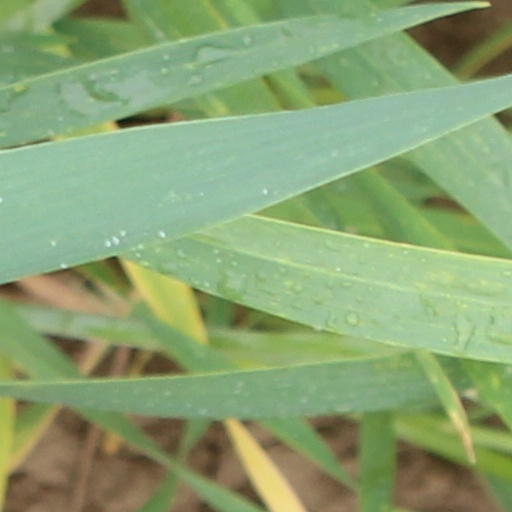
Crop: wheat